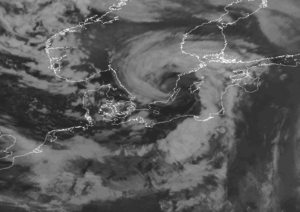
Stormen Gorm
IR satellit billede af Gorm 30. november 2015
Stormen Gorm var en storm som ramte hele Danmark søndag d. 29 november 2015. Stormen gik i land ved den jyske vestkyst, hvor resultatet var store oversvømmelser i bl.a. Hvide Sande. I Limfjorden steg vandstanden med omkring 1,6 m efter stormen, hvilket dog var mindre en Stormen Egon i januar samme år. Stormens kraftigste vinde gik tværs gennem landet, hvor især den centrale del af landet var hårdt ramt.